Sky position (RA, Dec in degrees): 239.631, 10.26
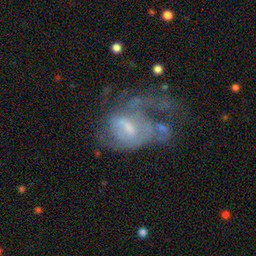
Galaxy morphology: Disturbed Galaxies